Germany–Japan relations

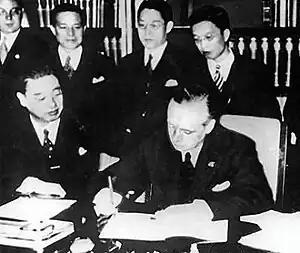
Japanese ambassador Kintomo Mushakoji and foreign minister of Nazi Germany Joachim von Ribbentrop sign the Anti-Comintern Pact in 1936.

After Germany had to cede most of its Pacific and Asian possessions to Japan and with an intensifying Sino-German cooperation, relations between Berlin and Tokyo were nearly dead. Under the initiative of Wilhelm Solf, who served as German ambassador to Japan from 1920 to 1928, cultural exchange was strengthened again. A cultural agreement was signed in 1926 that led to the re-establishment of the "German-Japanese Society" (1926), the founding of the "Japan Institute" in Berlin (1926), the establishment of the "Japanese-German Cultural Society" in Tokyo (1927), and later also the incorporation of the "Japanese-German Research Institute" in Kyoto (1934). Both, France and Germany, were also very attractive for Japanese wanting to study abroad, as both countries kept their currencies undervalued in the 1920s. As German universities were considered superior to their French counterparts, 80% of Japanese students going abroad thus chose Germany. In fact, many of the men who emerged as leaders of the Pan-Asia movement in Japan in the 1930s studied at German universities in the 1920s, which led the Japanese historian Hotta Eri to note there was a strong German influence on the discourse of Japanese Pan-Asianism.